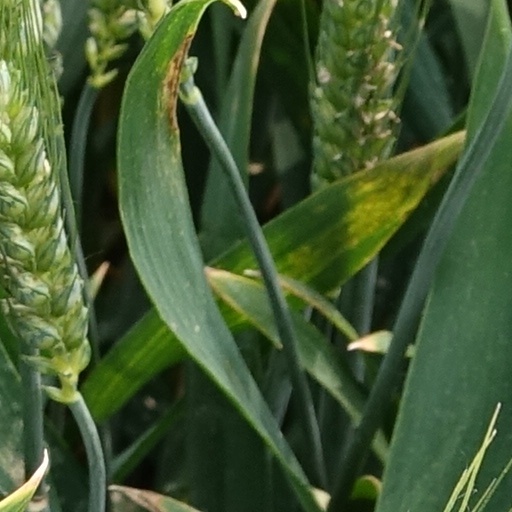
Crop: wheat